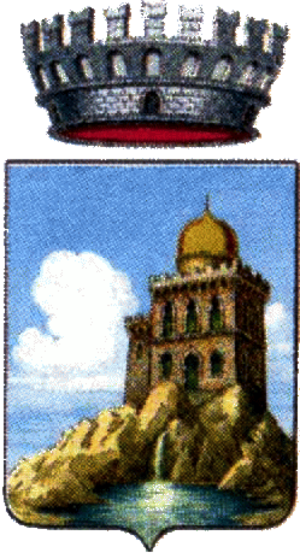
Favara est une ville de la province d'Agrigente en Sicile (Italie).